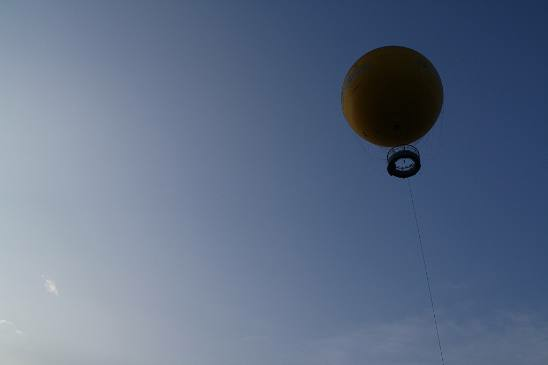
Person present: No